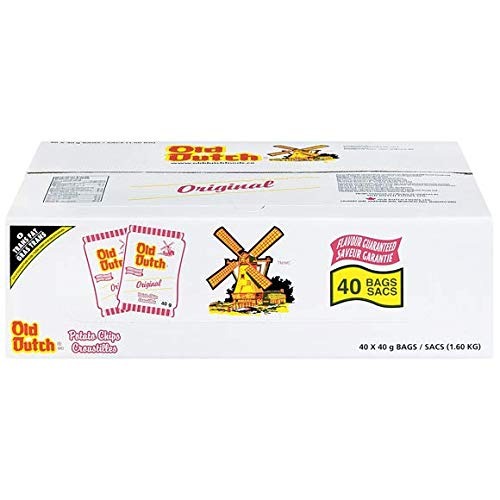
Item Name: Old Dutch Original Flavoured Potato Chips (40ct x 40g/1.4oz) (Imported from Canada)
Bullet Point 1: Gluten Free
Bullet Point 2: Natural Flavour
Bullet Point 3: "Quality Lives Here"
Bullet Point 4: This is a case of 40 bags of 40g chips.
Bullet Point 5: Imported from Canada
Product Description: <p>Old Dutch Potato Chips,Original, Vending Chips 40 bags, 40g/1.41oz., 1 Case. </p><p>Use these chips school lunches or for snacking at work. </p><p>The perfect sized snack!!</p>
Value: 1.4
Unit: Ounce

Price: 11.99